M1841 12-pounder howitzer

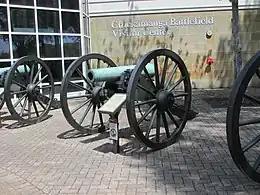
Confederate-made 12-pounder howitzer is displayed at Chickamauga and Chattanooga National Military Park.

The Model 1841 bronze 12-pounder howitzer barrel was from the base ring to the muzzle and weighed . The diameter of the bore (caliber) was and the bore length was . This means the bore was 9.36 calibers long. The howitzer fired a shell. At 5° elevation, the gun could throw the shell a distance of with the standard firing charge of . Using a 1.0 lb. charge, the howitzer could hurl the shell a distance of at 3° elevation and at 4° elevation. Canister shot was effective out to a distance of . The 12-pounder spherical case shot (also called shrapnel) was loaded with 78 musket balls. The 12-pounder canister round contained 27 cast iron balls.